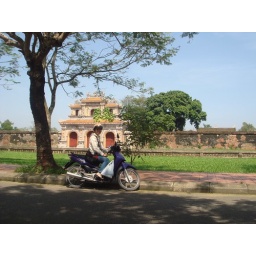
On the street near the west wall gate